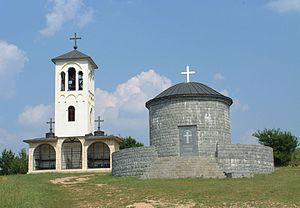
Kula Grad est un village de Bosnie-Herzégovine. Il est situé dans la municipalité de Zvornik et dans la République serbe de Bosnie. Selon les premiers résultats du recensement bosnien de 2013, il compte 742 habitants.